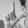
ASL letter: L